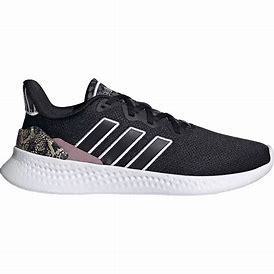
Brand: Adidas
Model: Puremotion